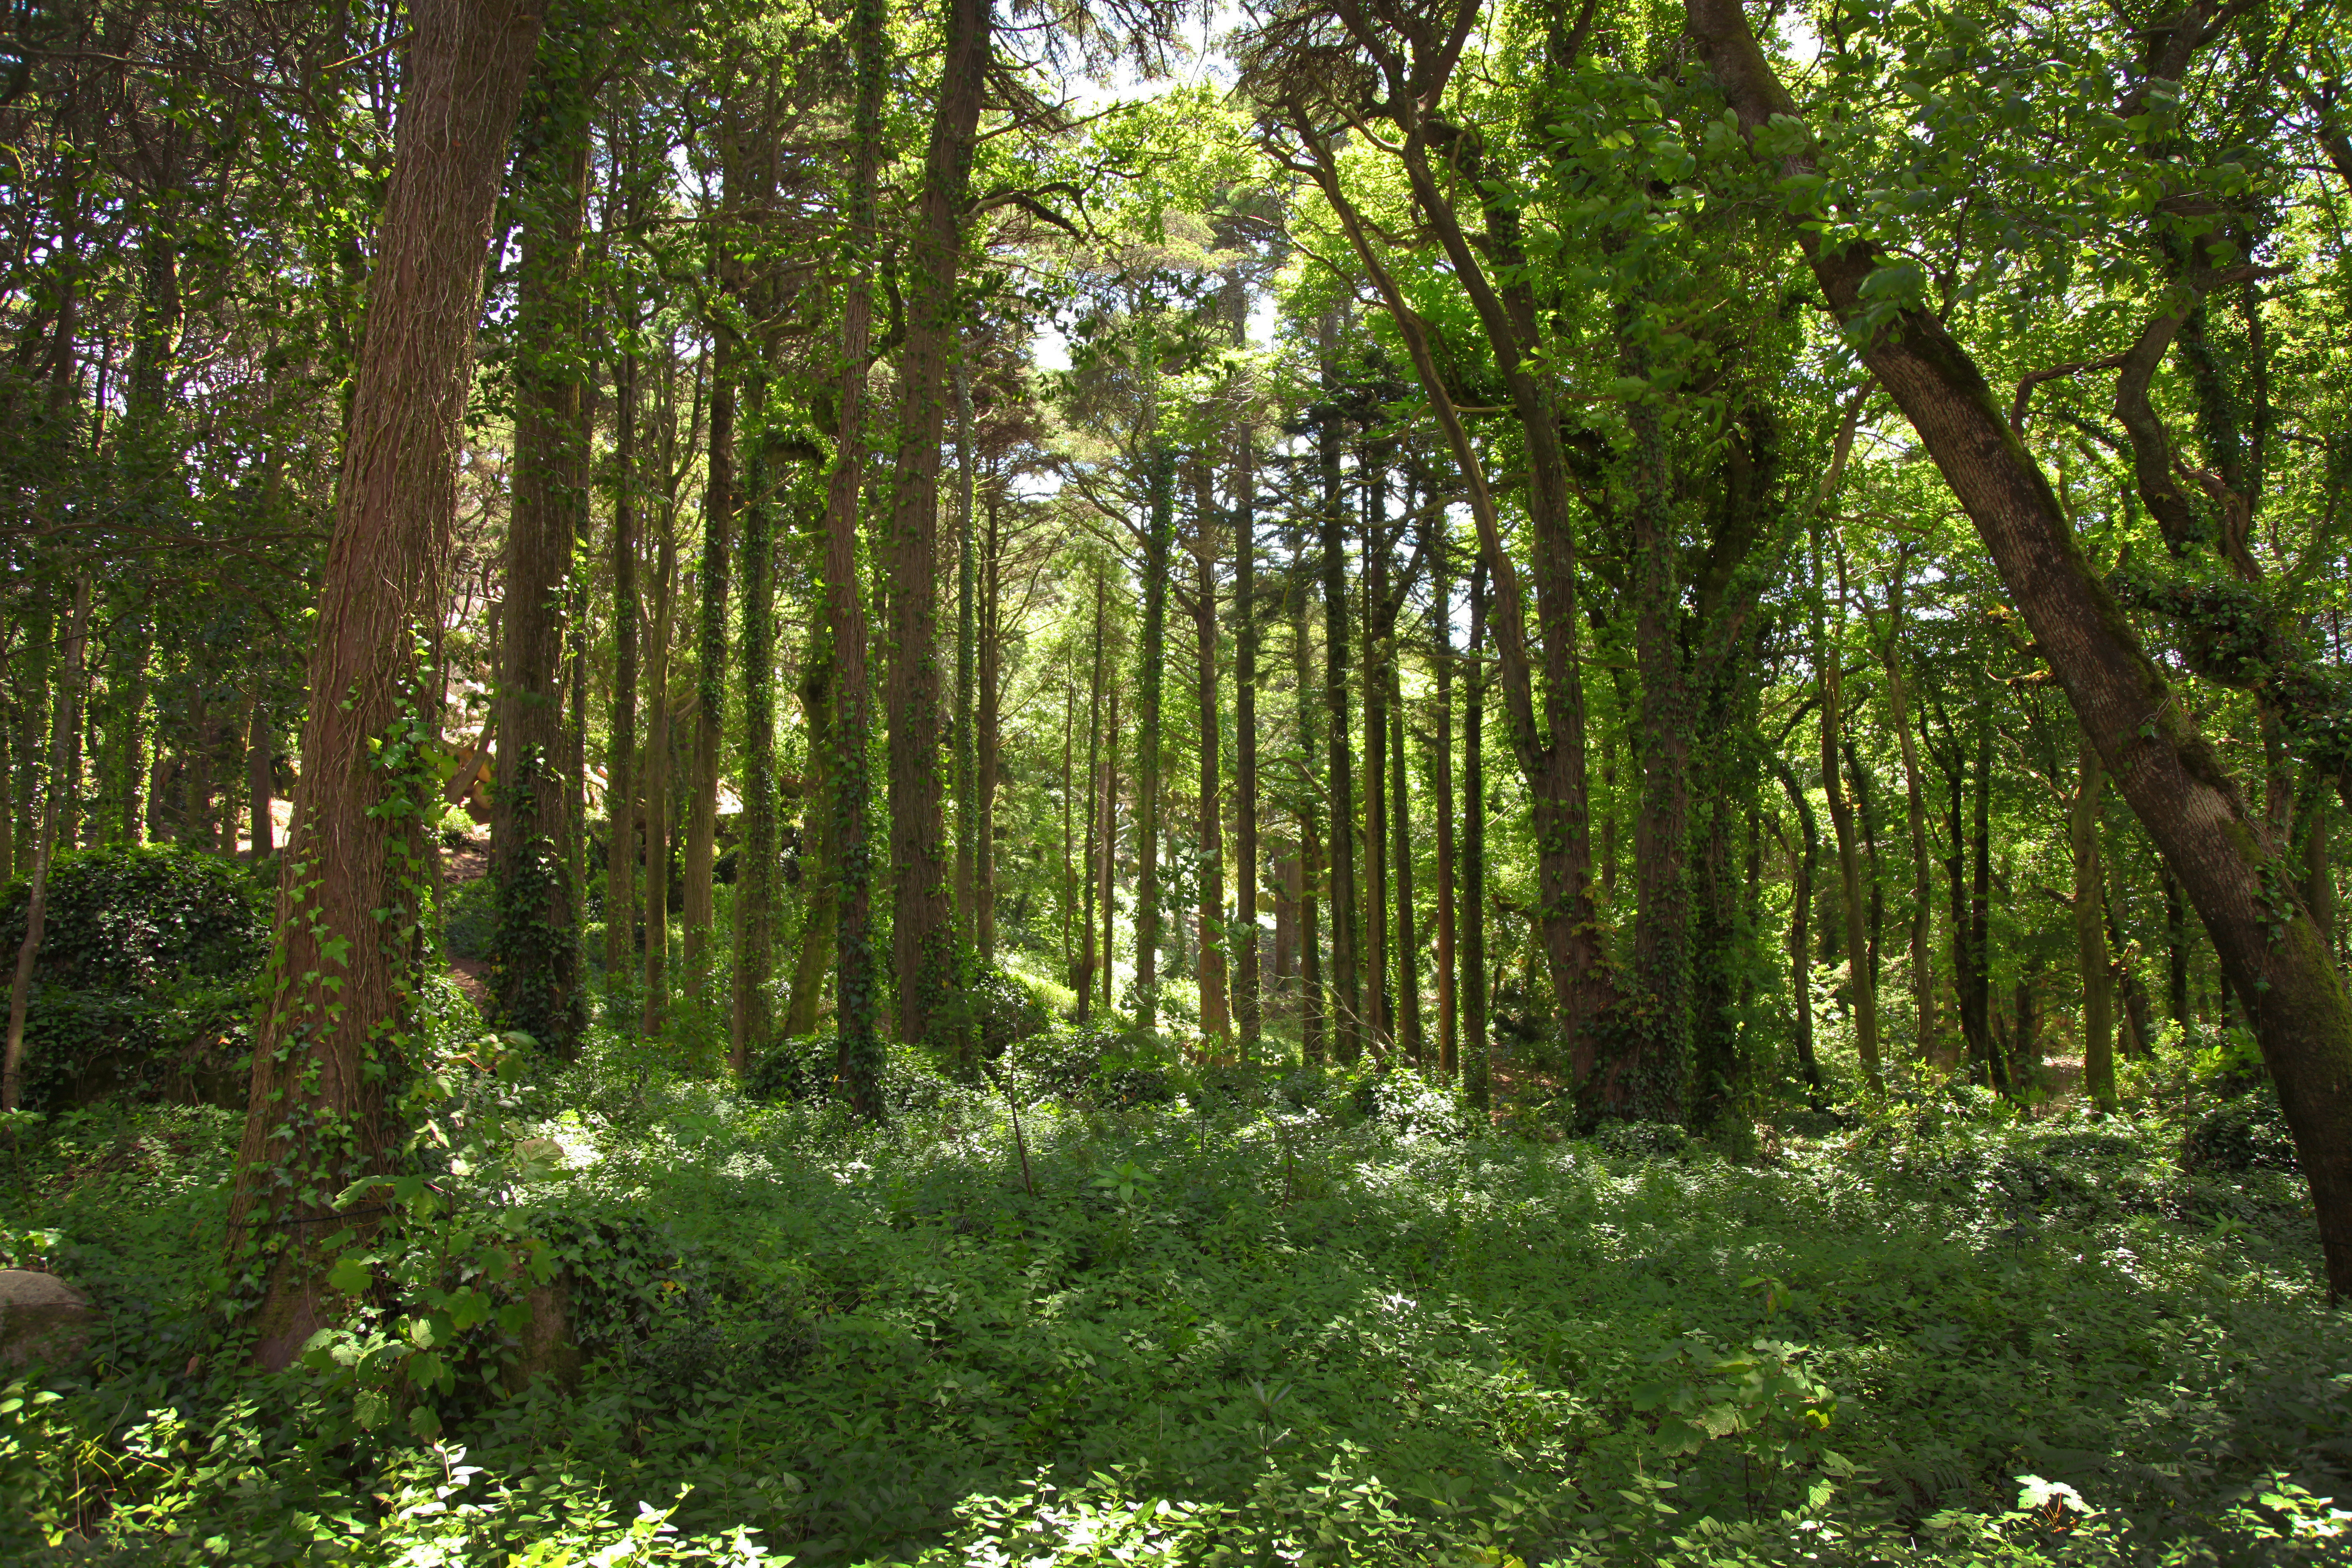
jungle, forest, trees, plants, leaves, woods, landscape, grove, tree, vegetation, natural landscape, natural environment, nature reserve, woodland, tropical and subtropical coniferous forests, old growth forest, nature, temperate broadleaf and mixed forest, Northern hardwood forest, valdivian temperate rain forest, green, biome, plant, spruce fir forest, woody plant, riparian forest, plant community, temperate coniferous forest, ecoregion, sunlight, leaf, terrestrial plant, rainforest, trunk, grass, wood, spring, deciduous, branch, shrub, wildflower, vascular plant, state park